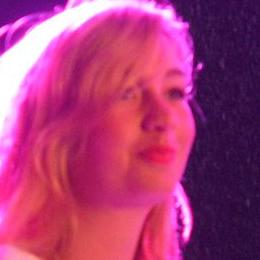
Age: 26